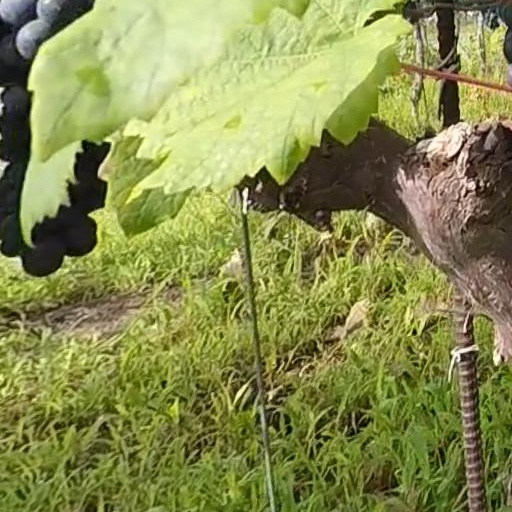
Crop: grape